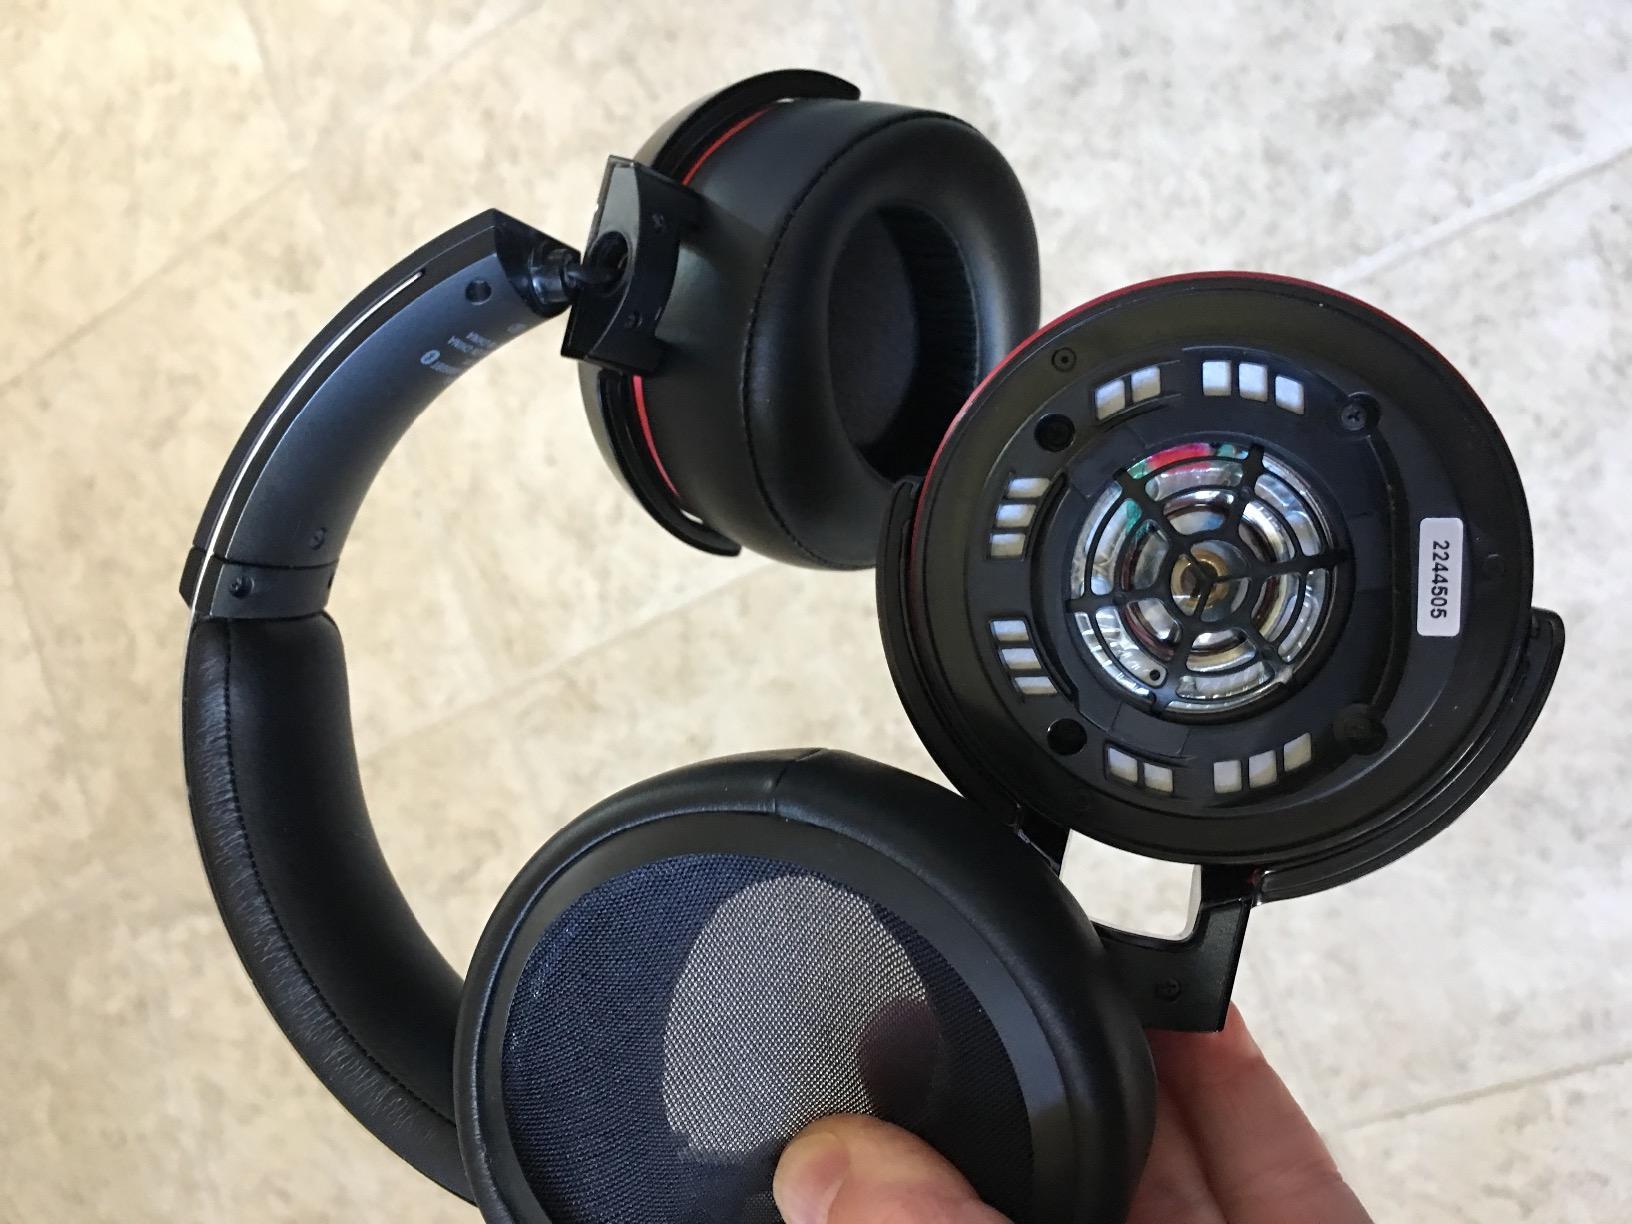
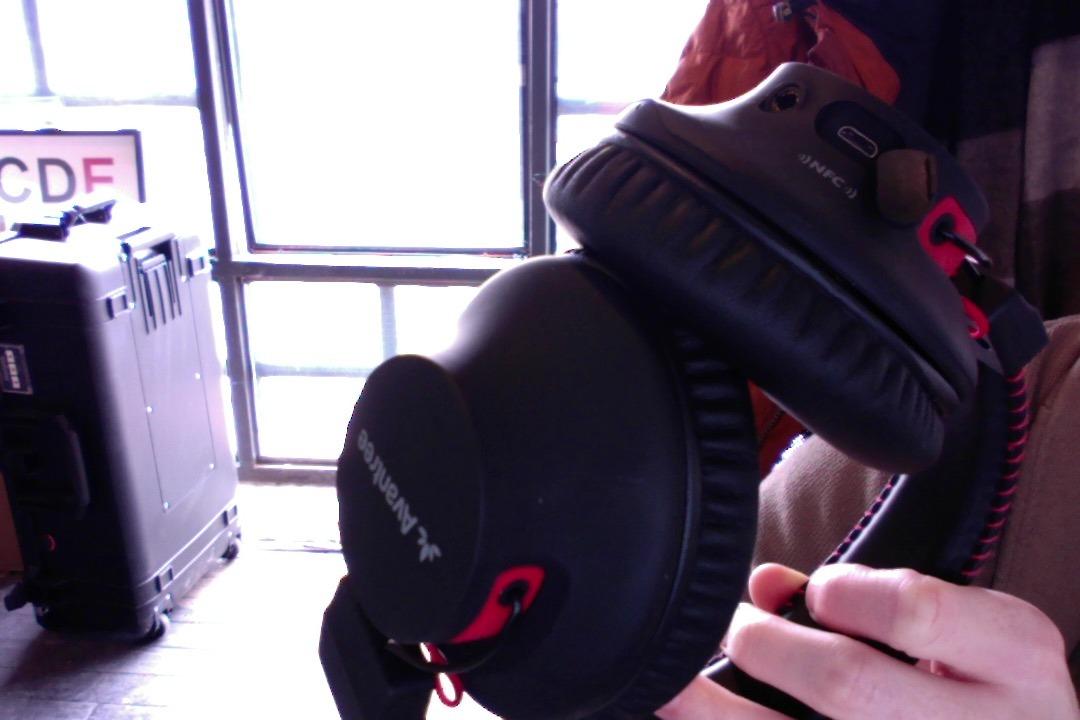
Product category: headphones
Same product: no